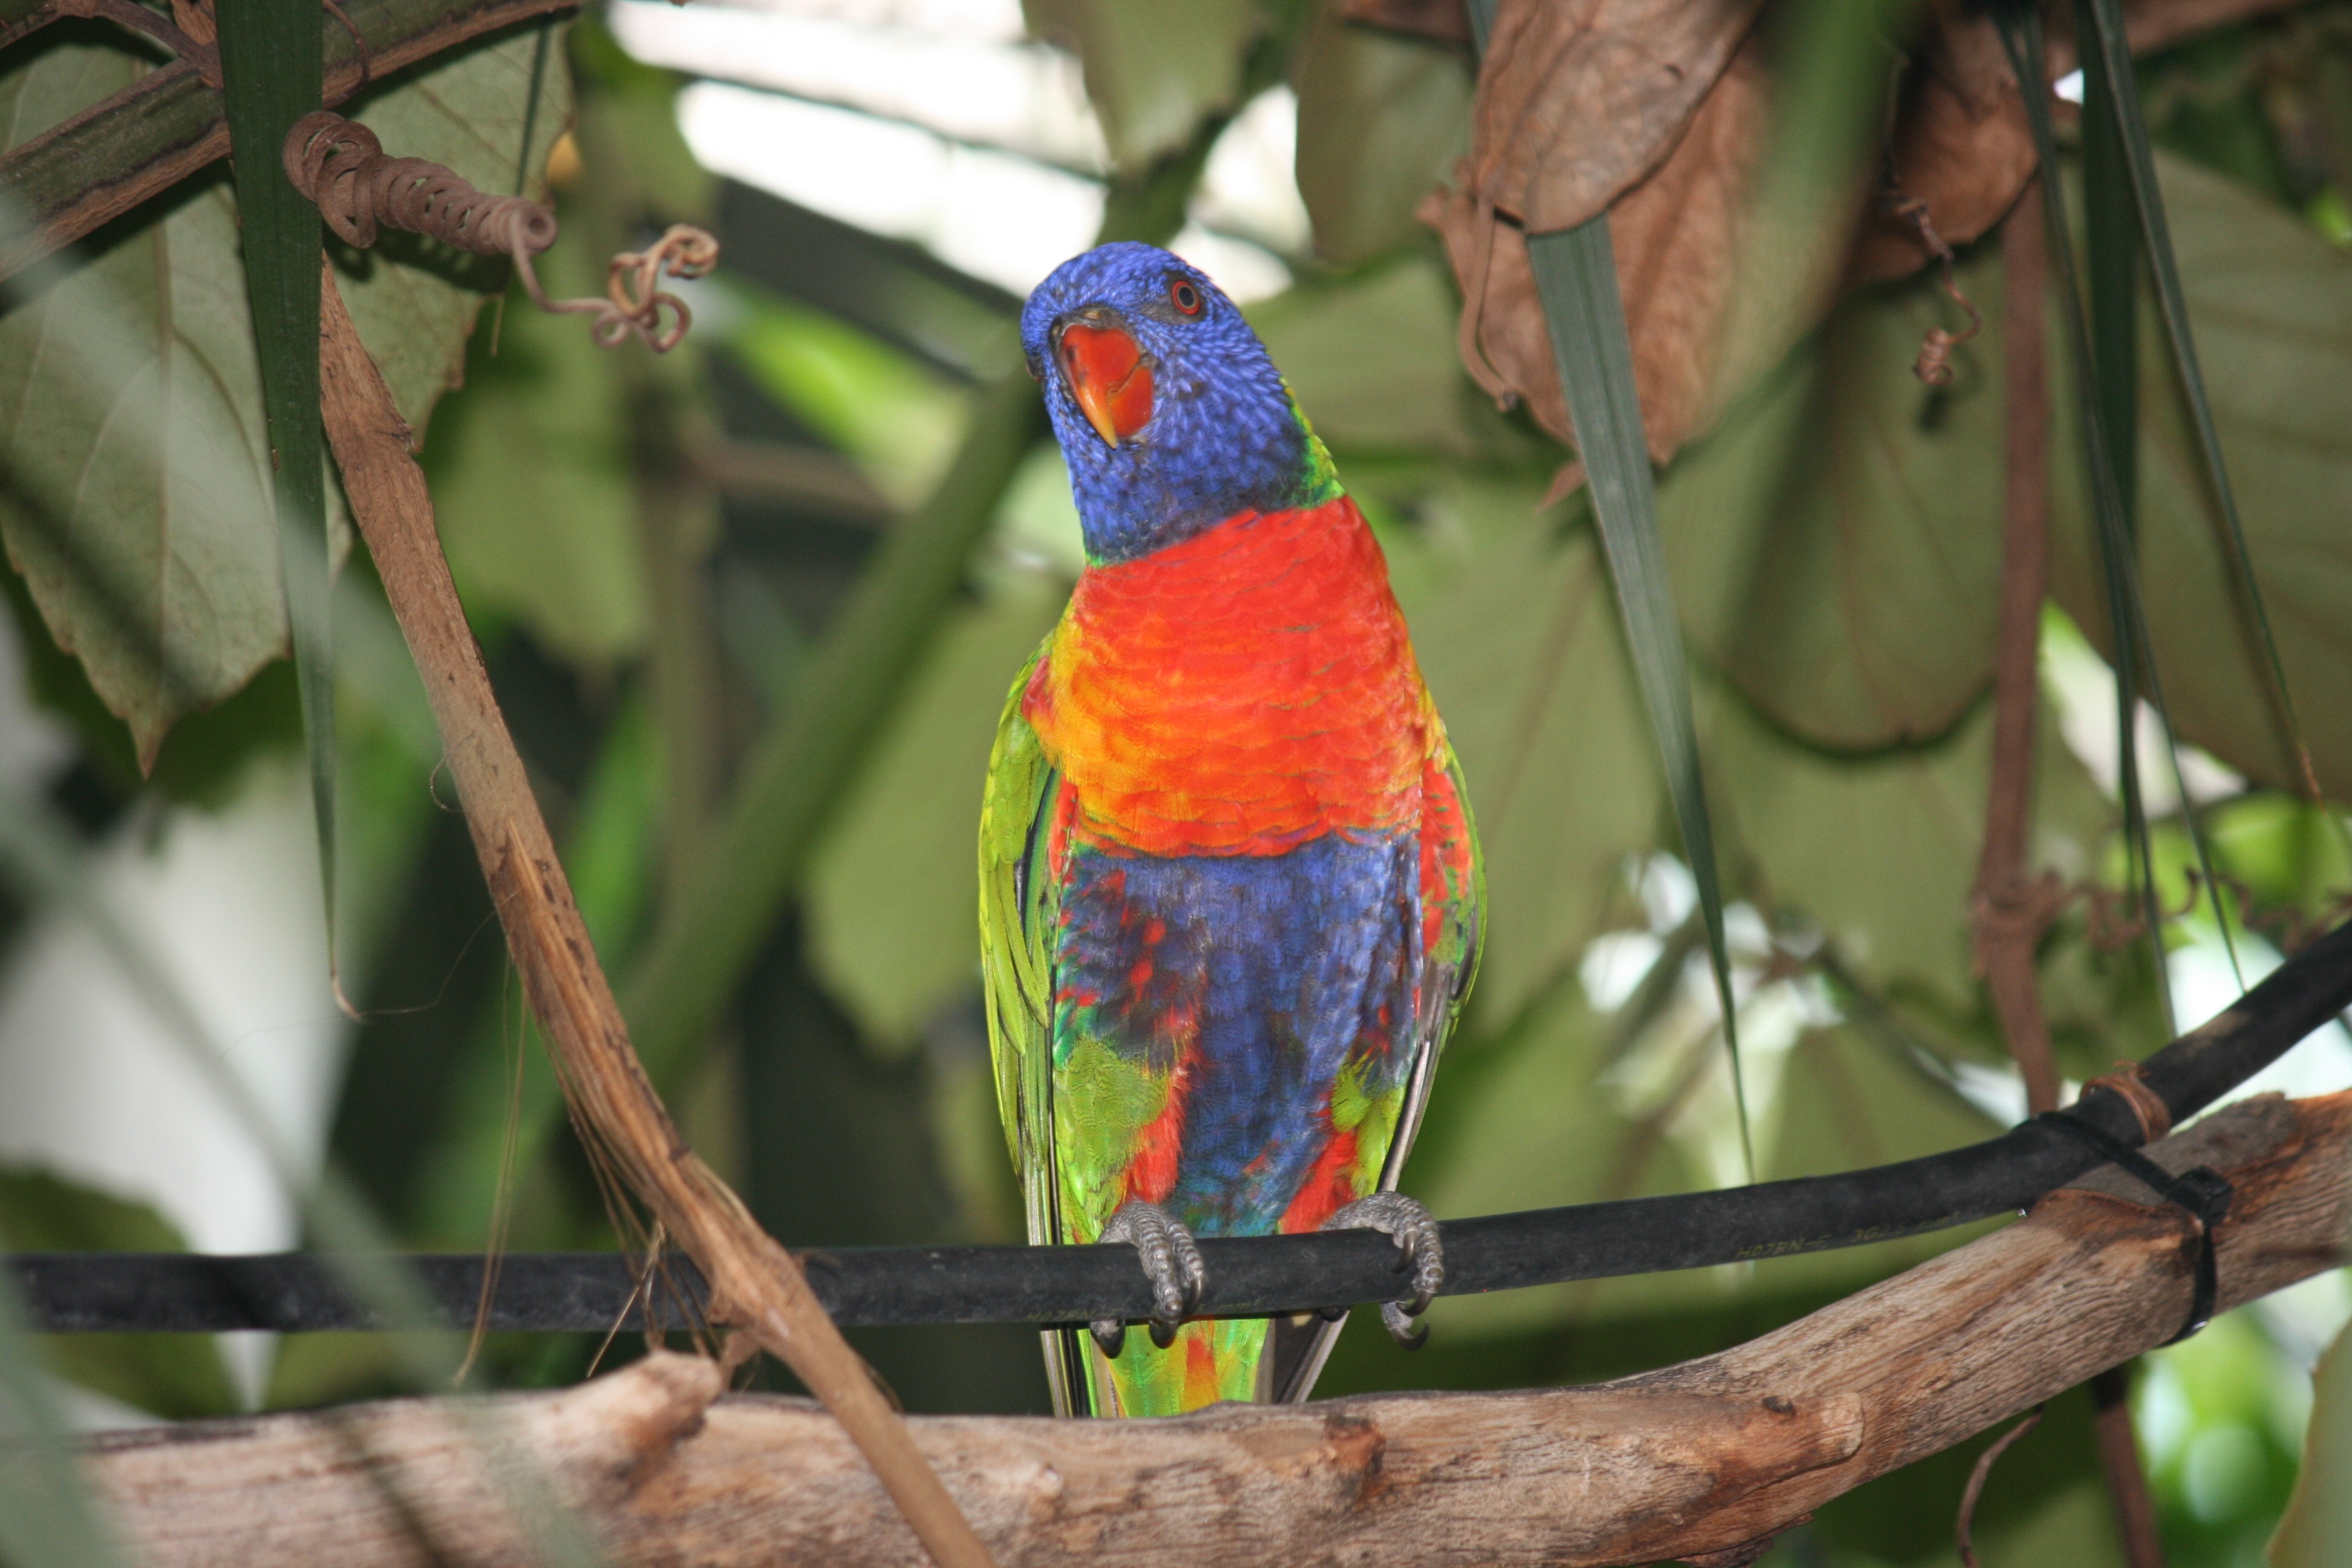
branch, bird, wildlife, zoo, beak, color, colorful, fauna, lorikeet, macaw, birds, vertebrate, parrot, parakeet, iridescent, coraciiformes, exotic bird, tierpark hellabrunn